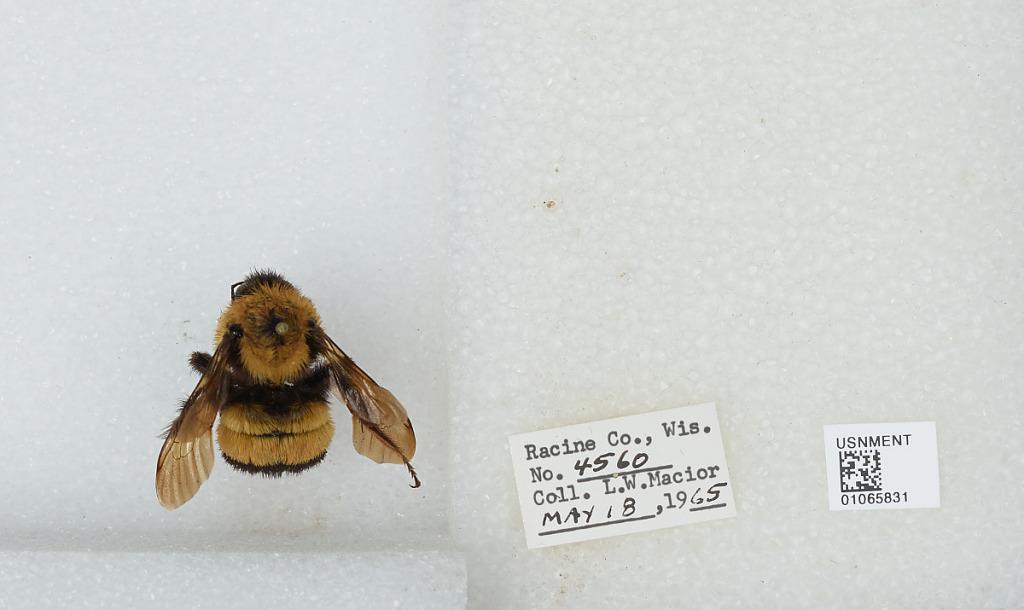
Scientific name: Bombus (Bombus) affinis Cresson
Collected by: L. Macior
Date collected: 1965-5-18
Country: United States
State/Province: Wisconsin
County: Racine
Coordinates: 42.78, -87.76